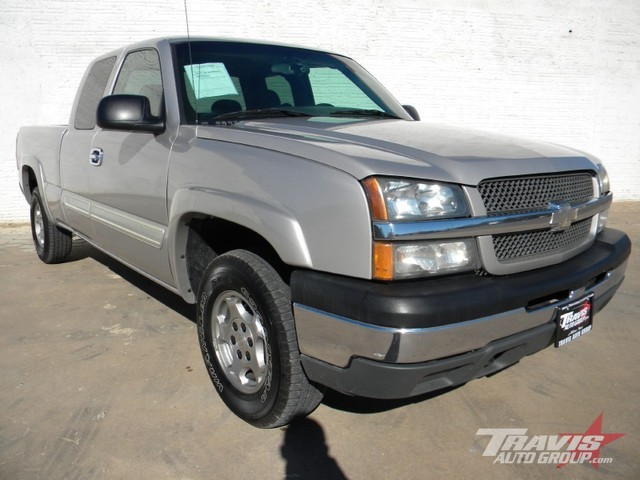
Car model: 2007 Chevrolet Silverado 1500 Classic Extended Cab